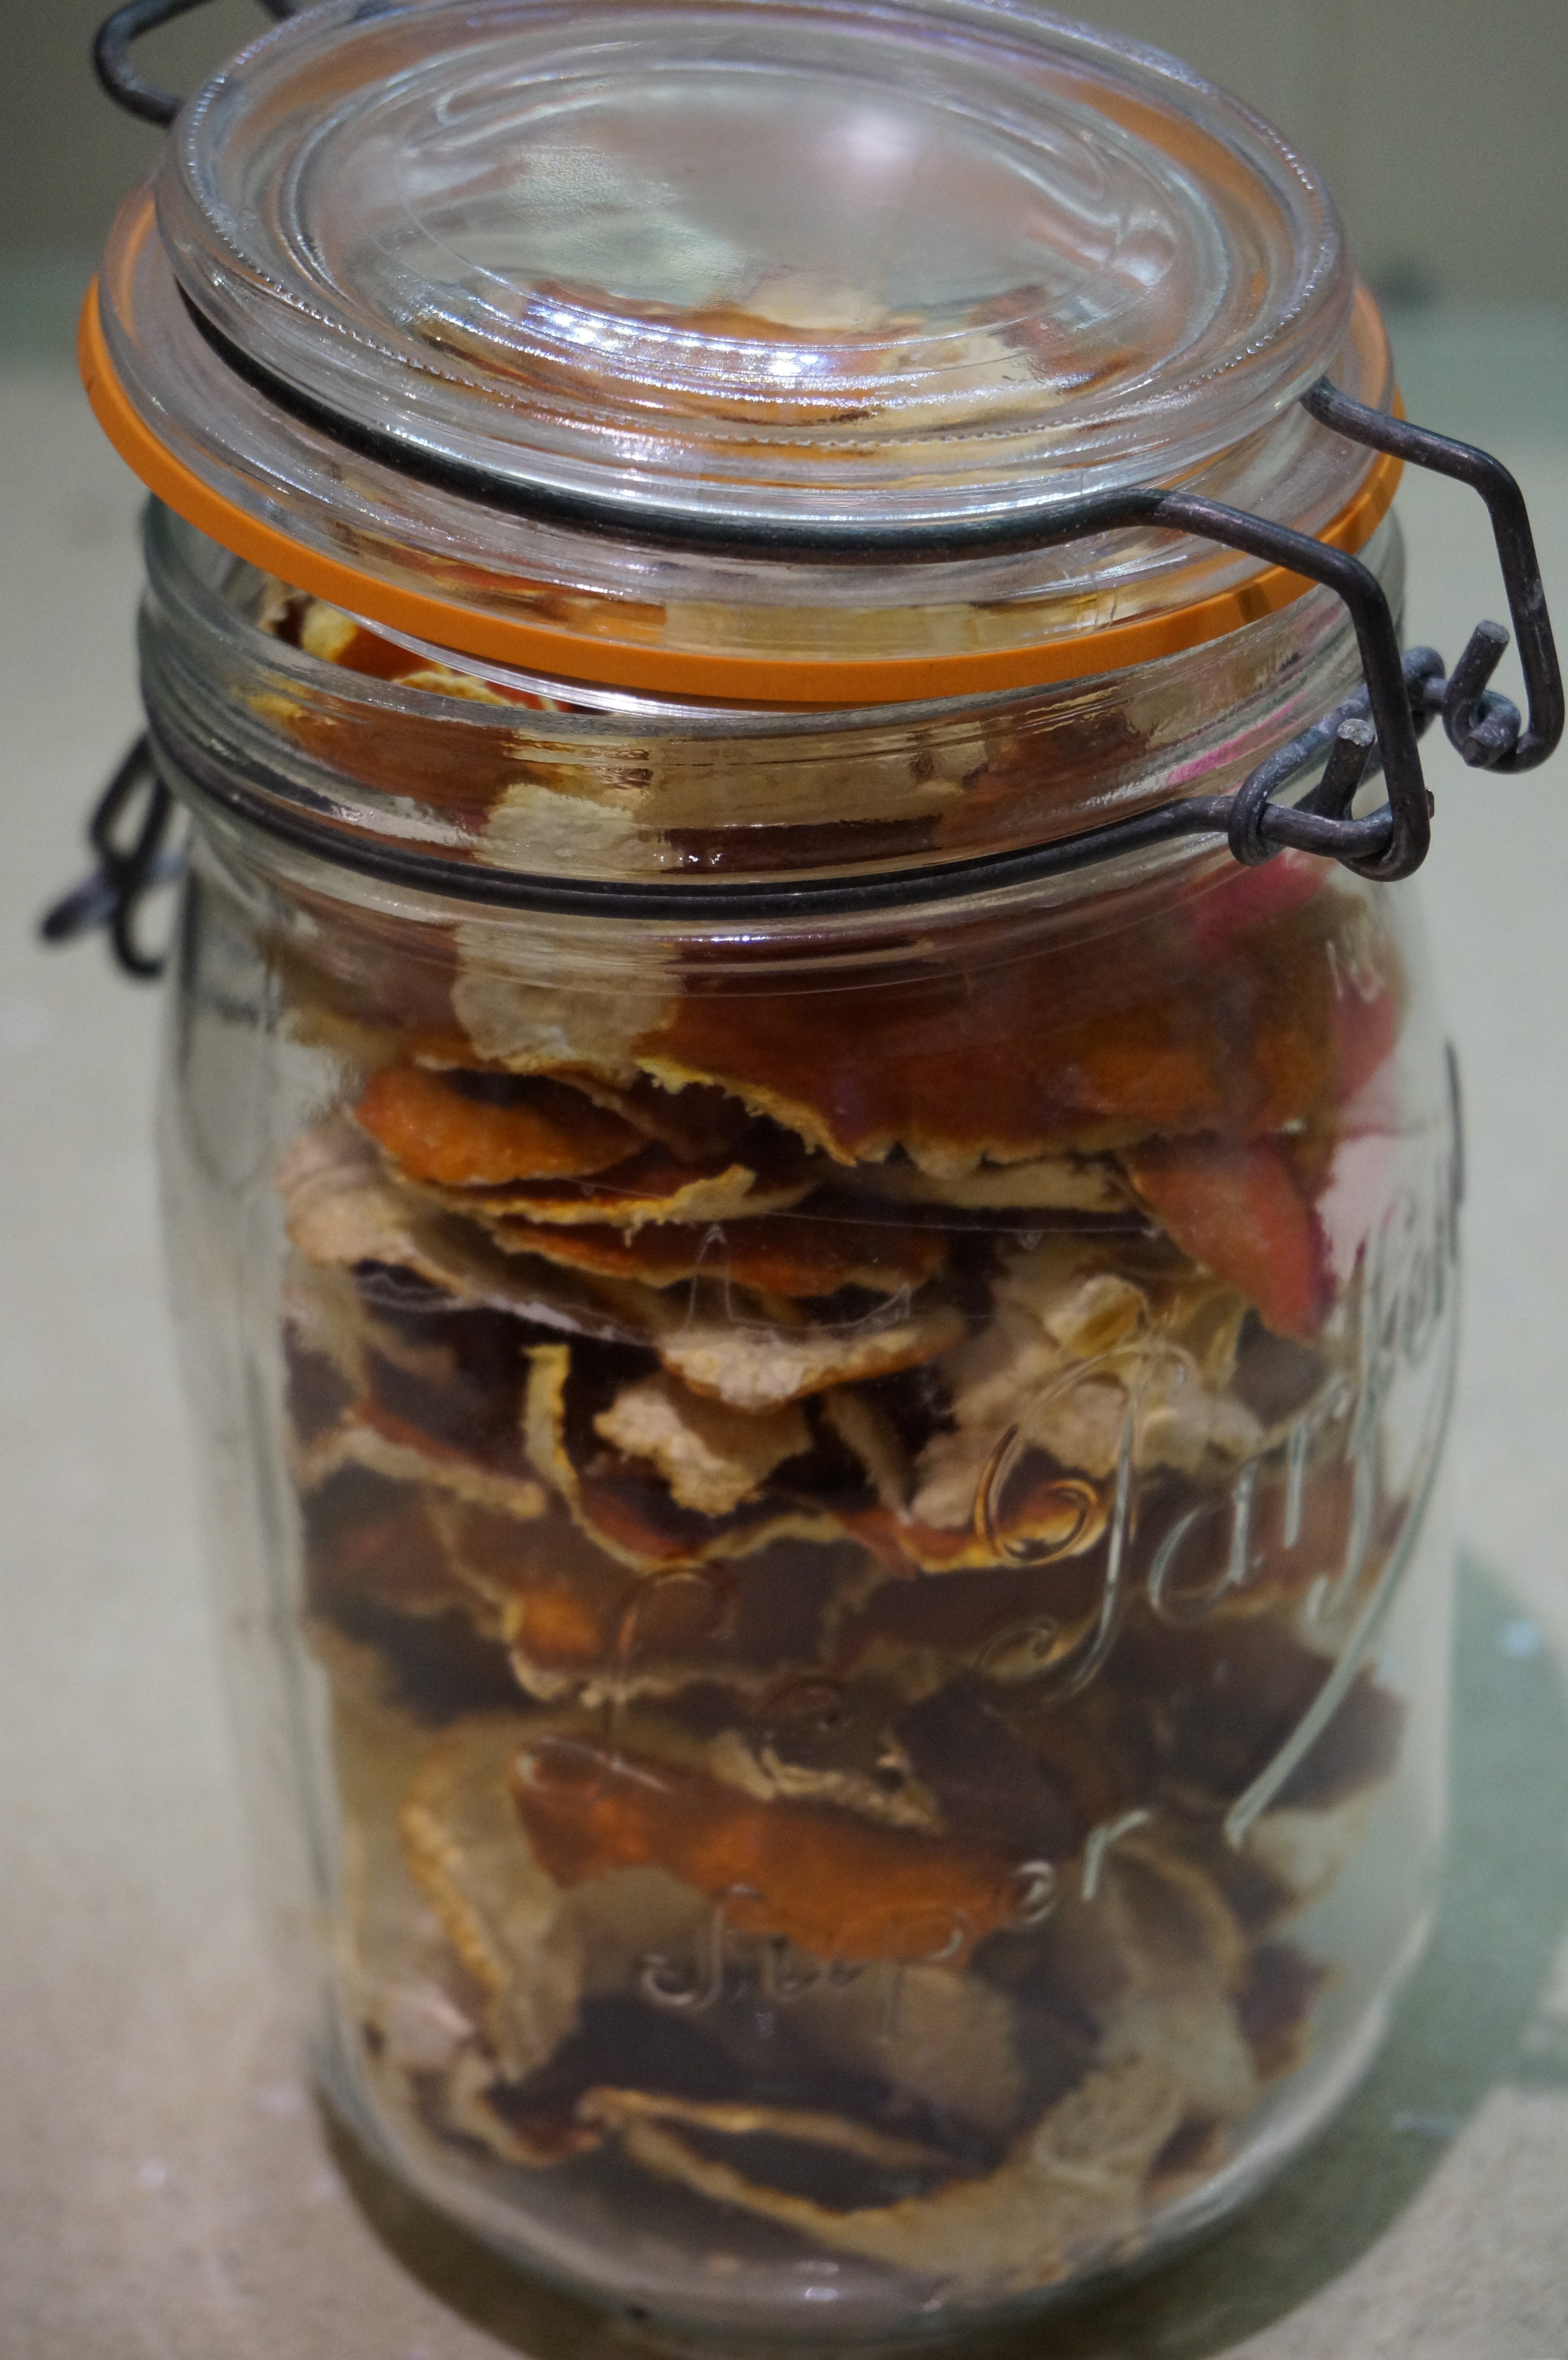
dish, meal, food, produce, dried, breakfast, cuisine, mason jar, peel, tangerine, canning, flavor, flowering plant, pickling, land plant, snack food, food preservation